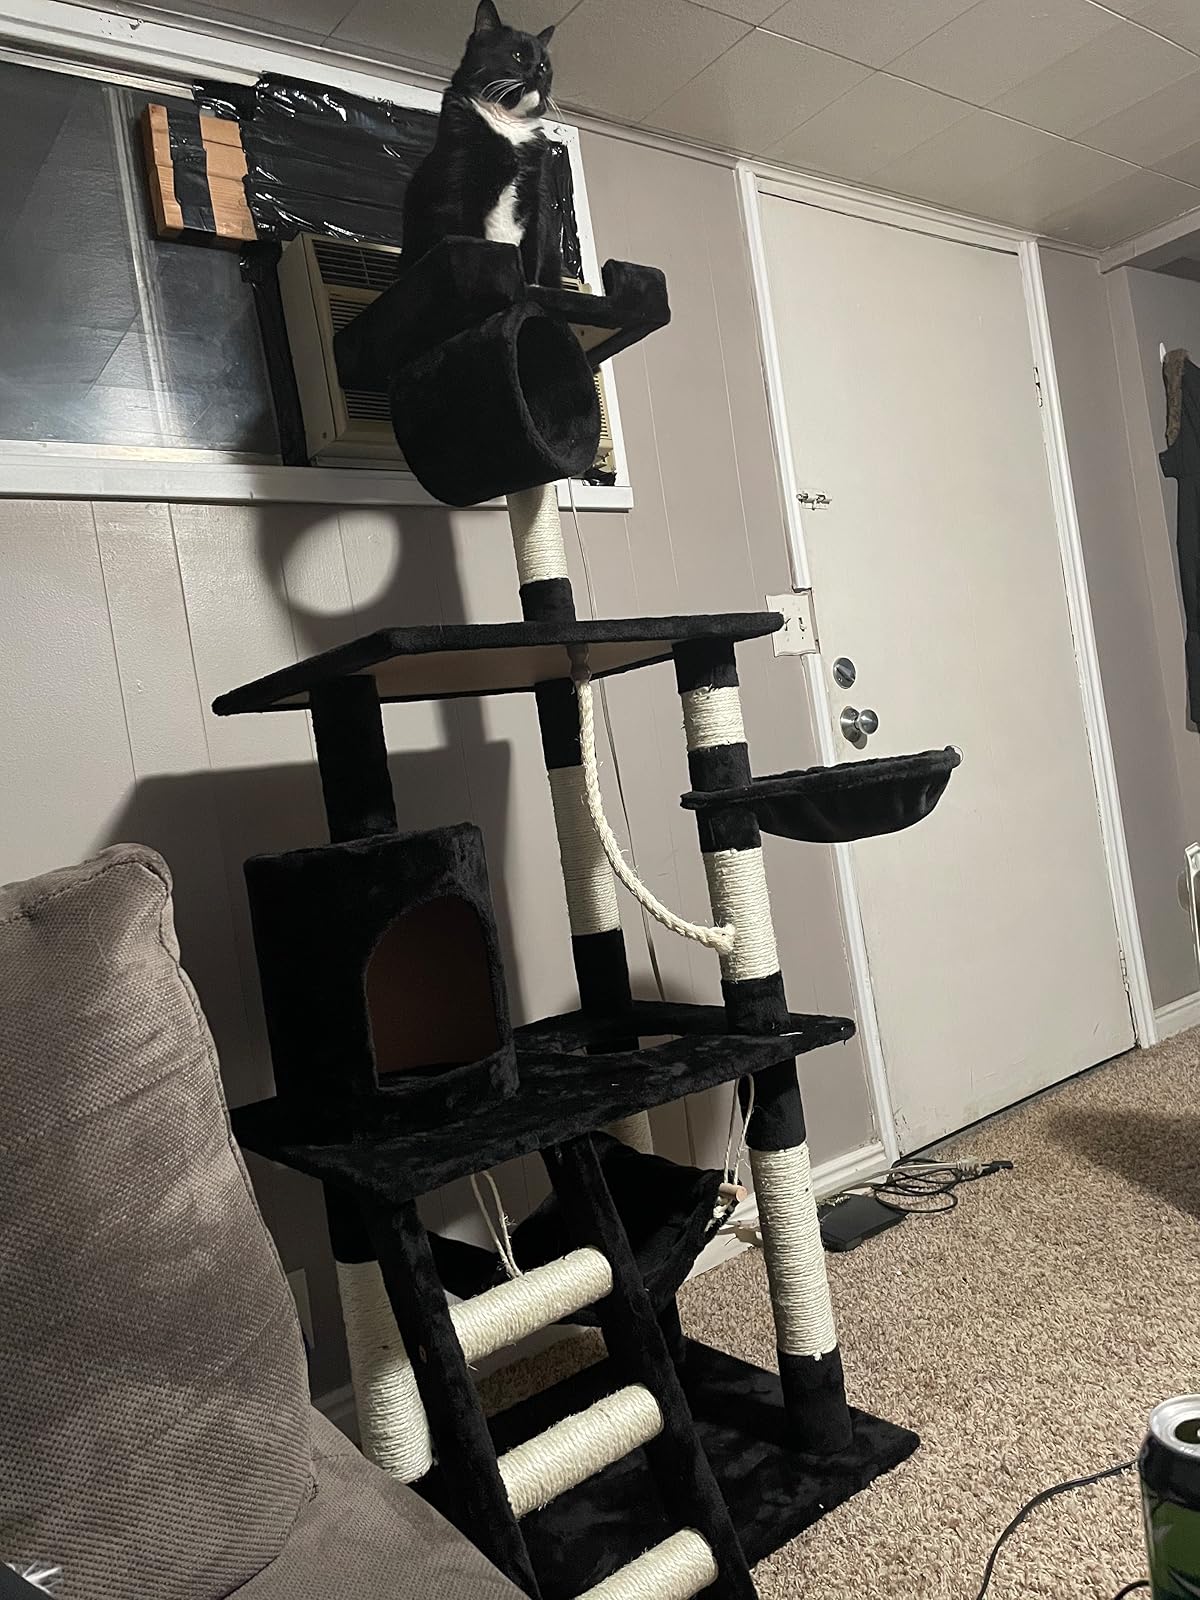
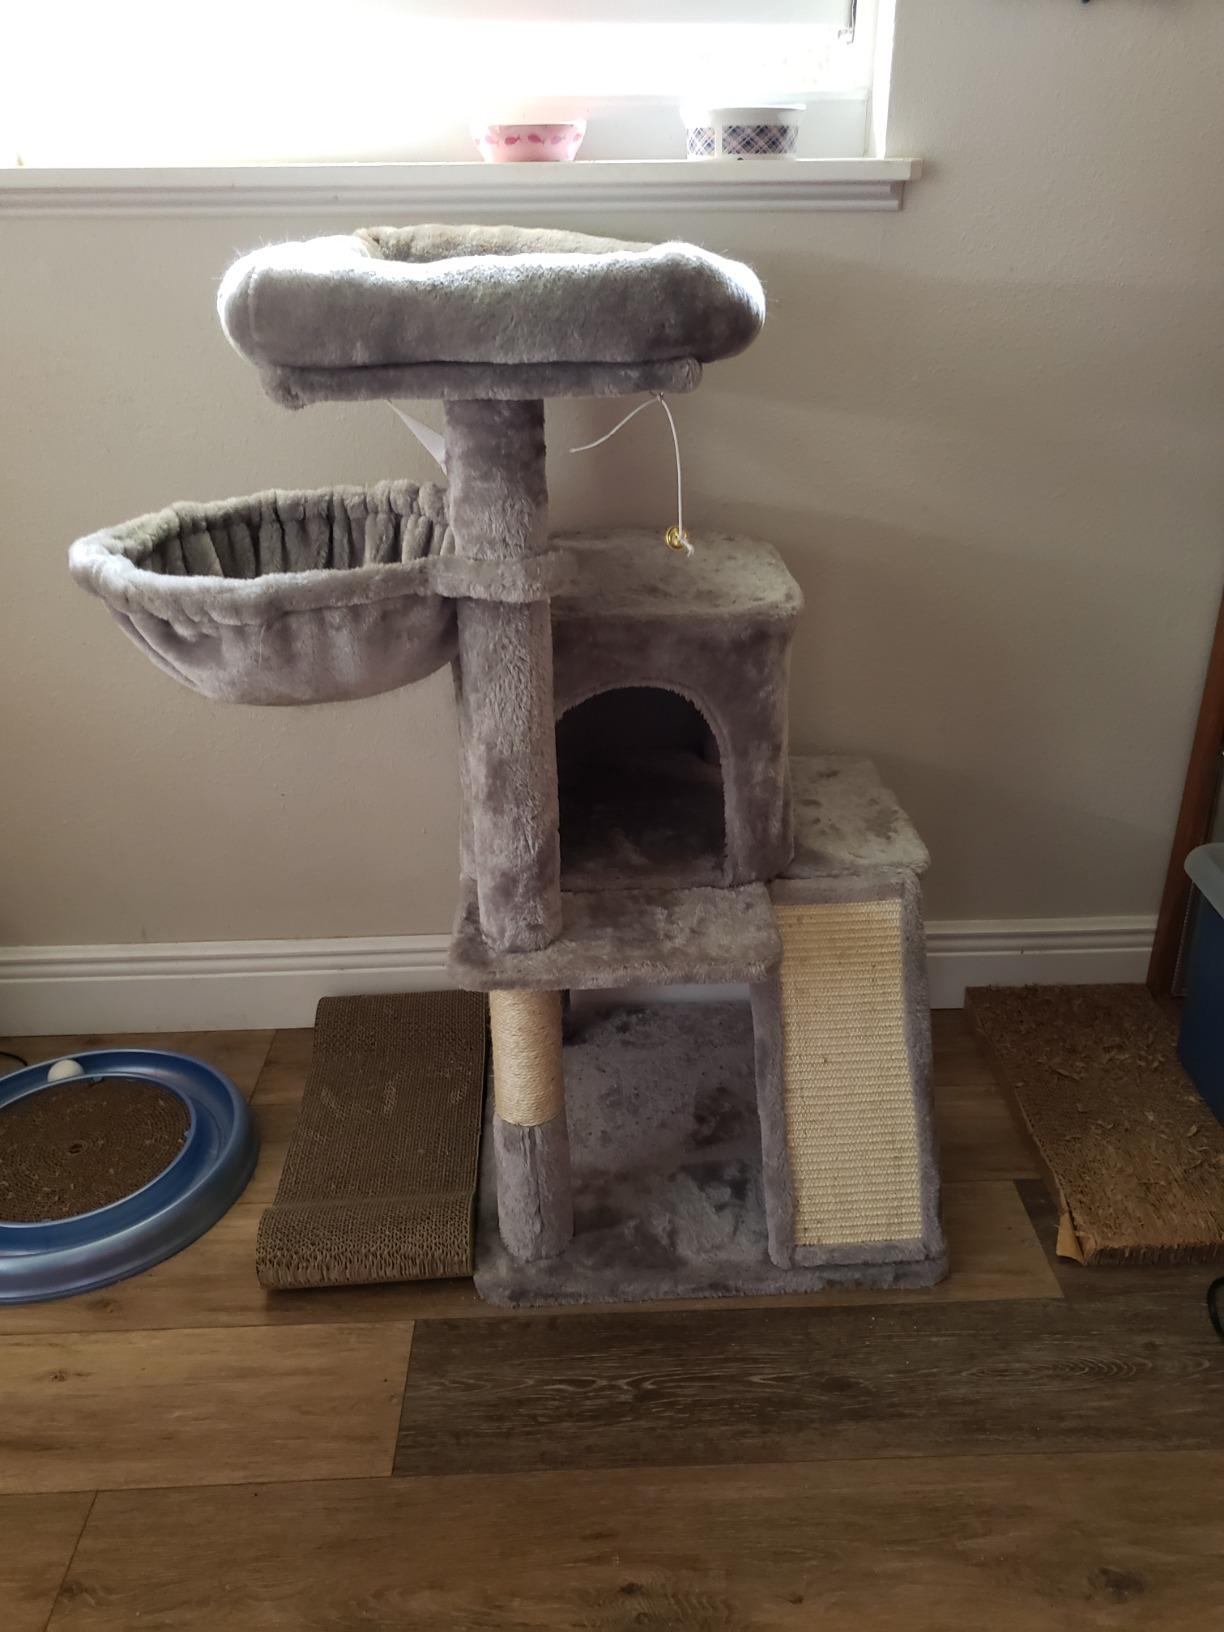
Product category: items_cat tree
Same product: no